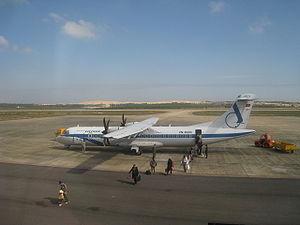
L'aéroport de Đồng Hới est un aéroport vietnamien situé à 6 km au nord du centre de la ville de Đồng Hới - le chef-lieu de la province de Quảng Bình -, à 40 km au sud du parc national Phong Nha - Kẻ Bàng.